Ardeshir Mohasses

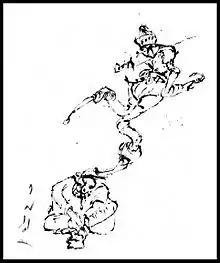
Illustration by Ardeshir Mohassess

Ardeshir Mohassess (also spelt Ardashir Mohasess, , 9 September 1938 in Rasht – 9 October 2008 in New York) was an Iranian illustrator, satirist, cartoonist and painter, residing in New York.